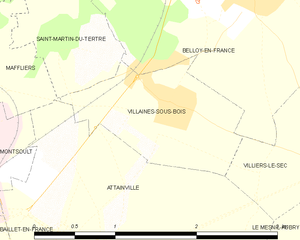
Carte des communes françaises Villaines-sous-Bois